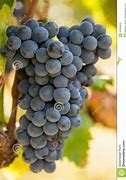
Label: grape